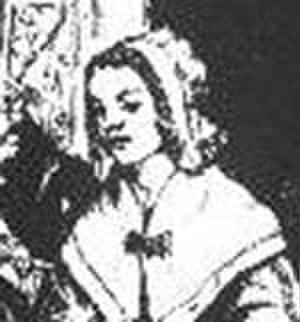
Margaret Fell (1614-1702). Détail d'une gravure de Robert Spence.
Margaret Fell ou Margaret Fox est l'une des fondatrices de la Société religieuse des Amis, elle est surnommée « la mère du quakerisme ». Elle fait partie des premiers prédicateurs quakers connus sous le nom de « The Valiant Sixty ».